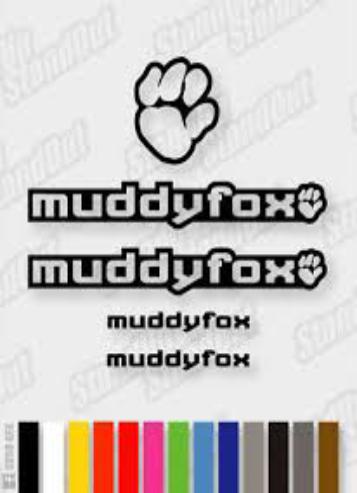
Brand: muddy fox
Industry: Transportation